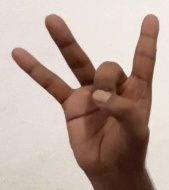
ASL sign: 8